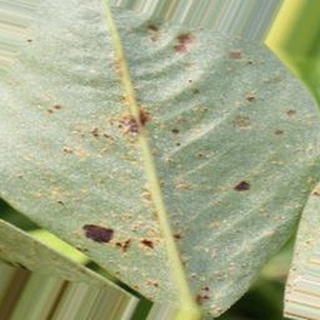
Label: groundnut_rust